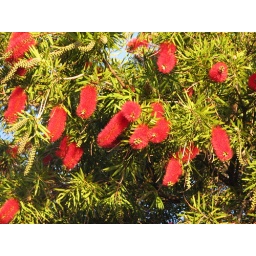
red bottle brush in late afternoon sun 1